Wisconsin Energy Institute

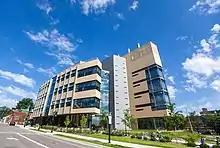
Wisconsin Energy Institute

The Wisconsin Energy Institute serves as the collaborative home of energy research and education for the University of Wisconsin-Madison campus and greater Midwestern region, and houses the Great Lakes Bioenergy Research Center, along with research space for the Nelson Institute for Environmental Studies.